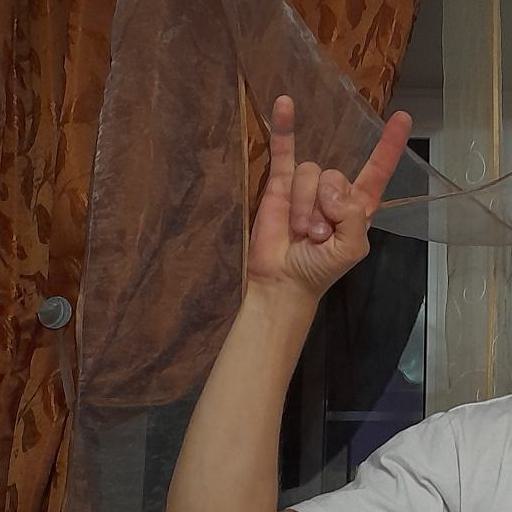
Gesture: rock